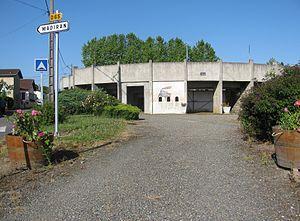
arènes de Castelnau-Rivière-Basse
Castelnau-Rivière-Basse est une commune française située dans le département des Hautes-Pyrénées, en région Occitanie.